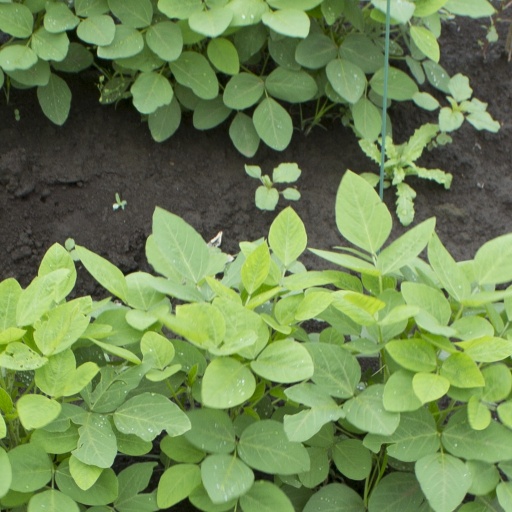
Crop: soybean